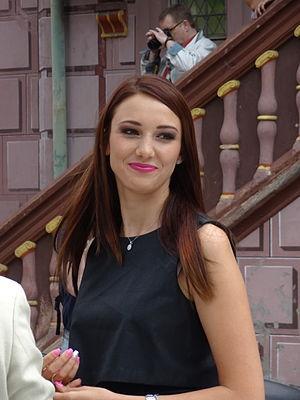
Delphine Wespiser devant l'hôtel de ville de Mulhouse, à l'inauguration du ""Festival Automobile"". Alemannisch: D Delphine Wespiser vor em milhüüser Rothüss, àn dr Iwèihung vum ""Automobil Festival"".
Delphine Wespiser, née le 3 janvier 1992 à Mulhouse, est une reine de beauté, chroniqueuse, animatrice de télévision, actrice et chanteuse française.